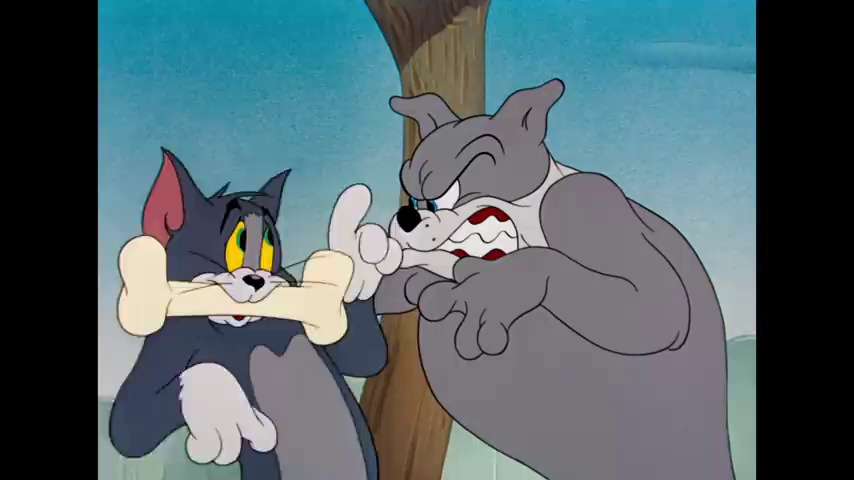
Portrait style: Cartoon Portrait